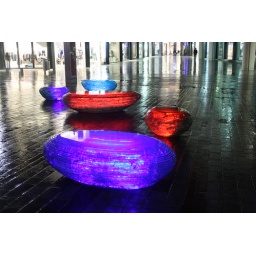
Illuminated glass stones in urban setting